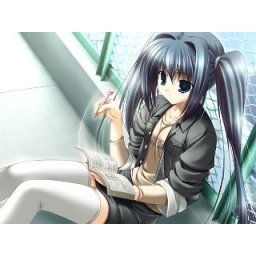
anime girl writing in book